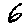
Label: 6